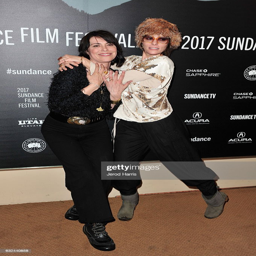
actors attend the premiere on day of festival .